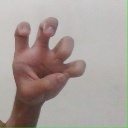
अक्षर: छ